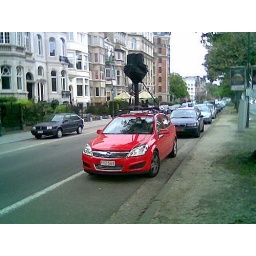
Google Street View car in Tervuren, Brussel, gespot op 16 april 2009. Foto van Karl Leenknegt.